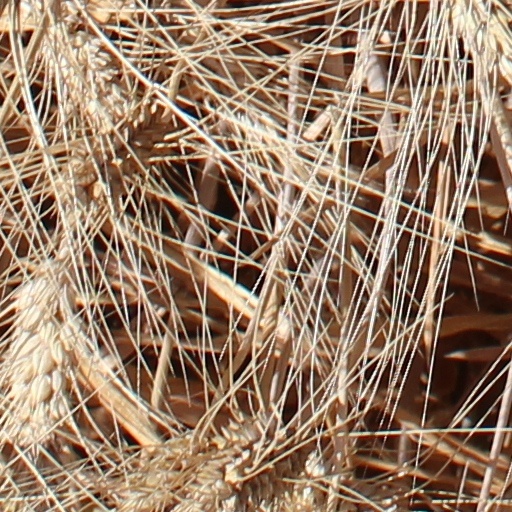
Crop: wheat